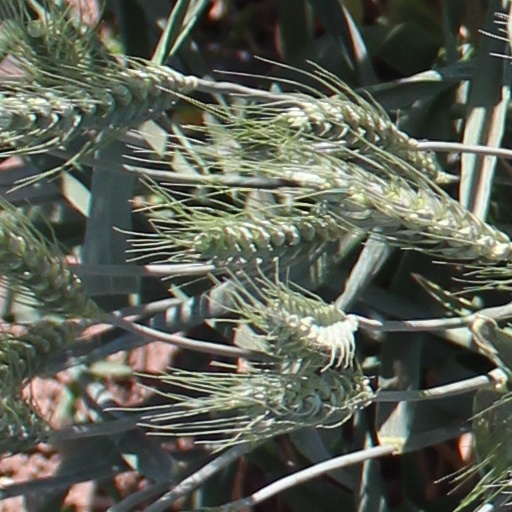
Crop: wheat